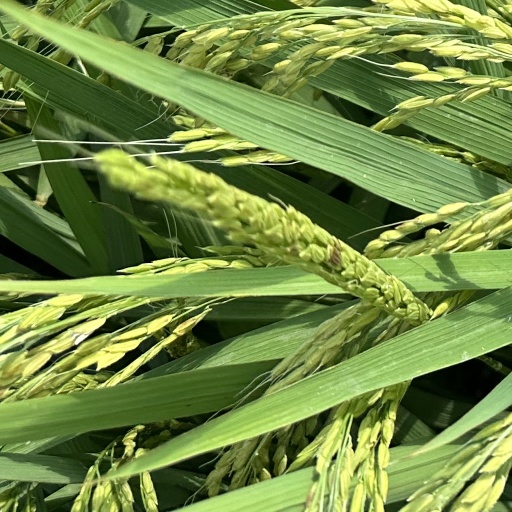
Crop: rice